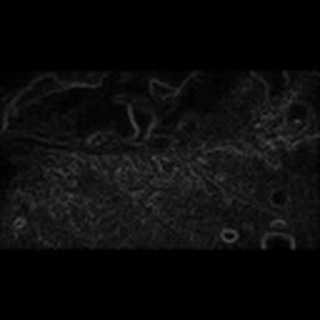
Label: cotton_aphids